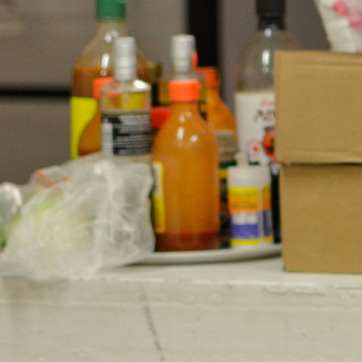
Material: plastic